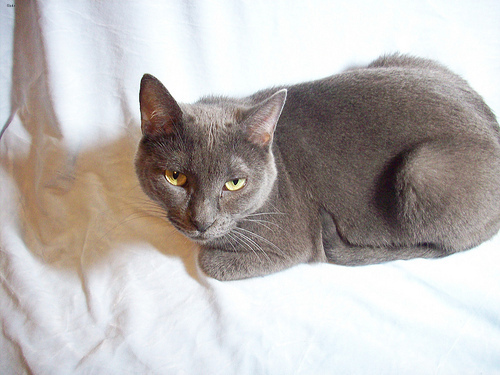
Animal: cat
Breed: russian_blue